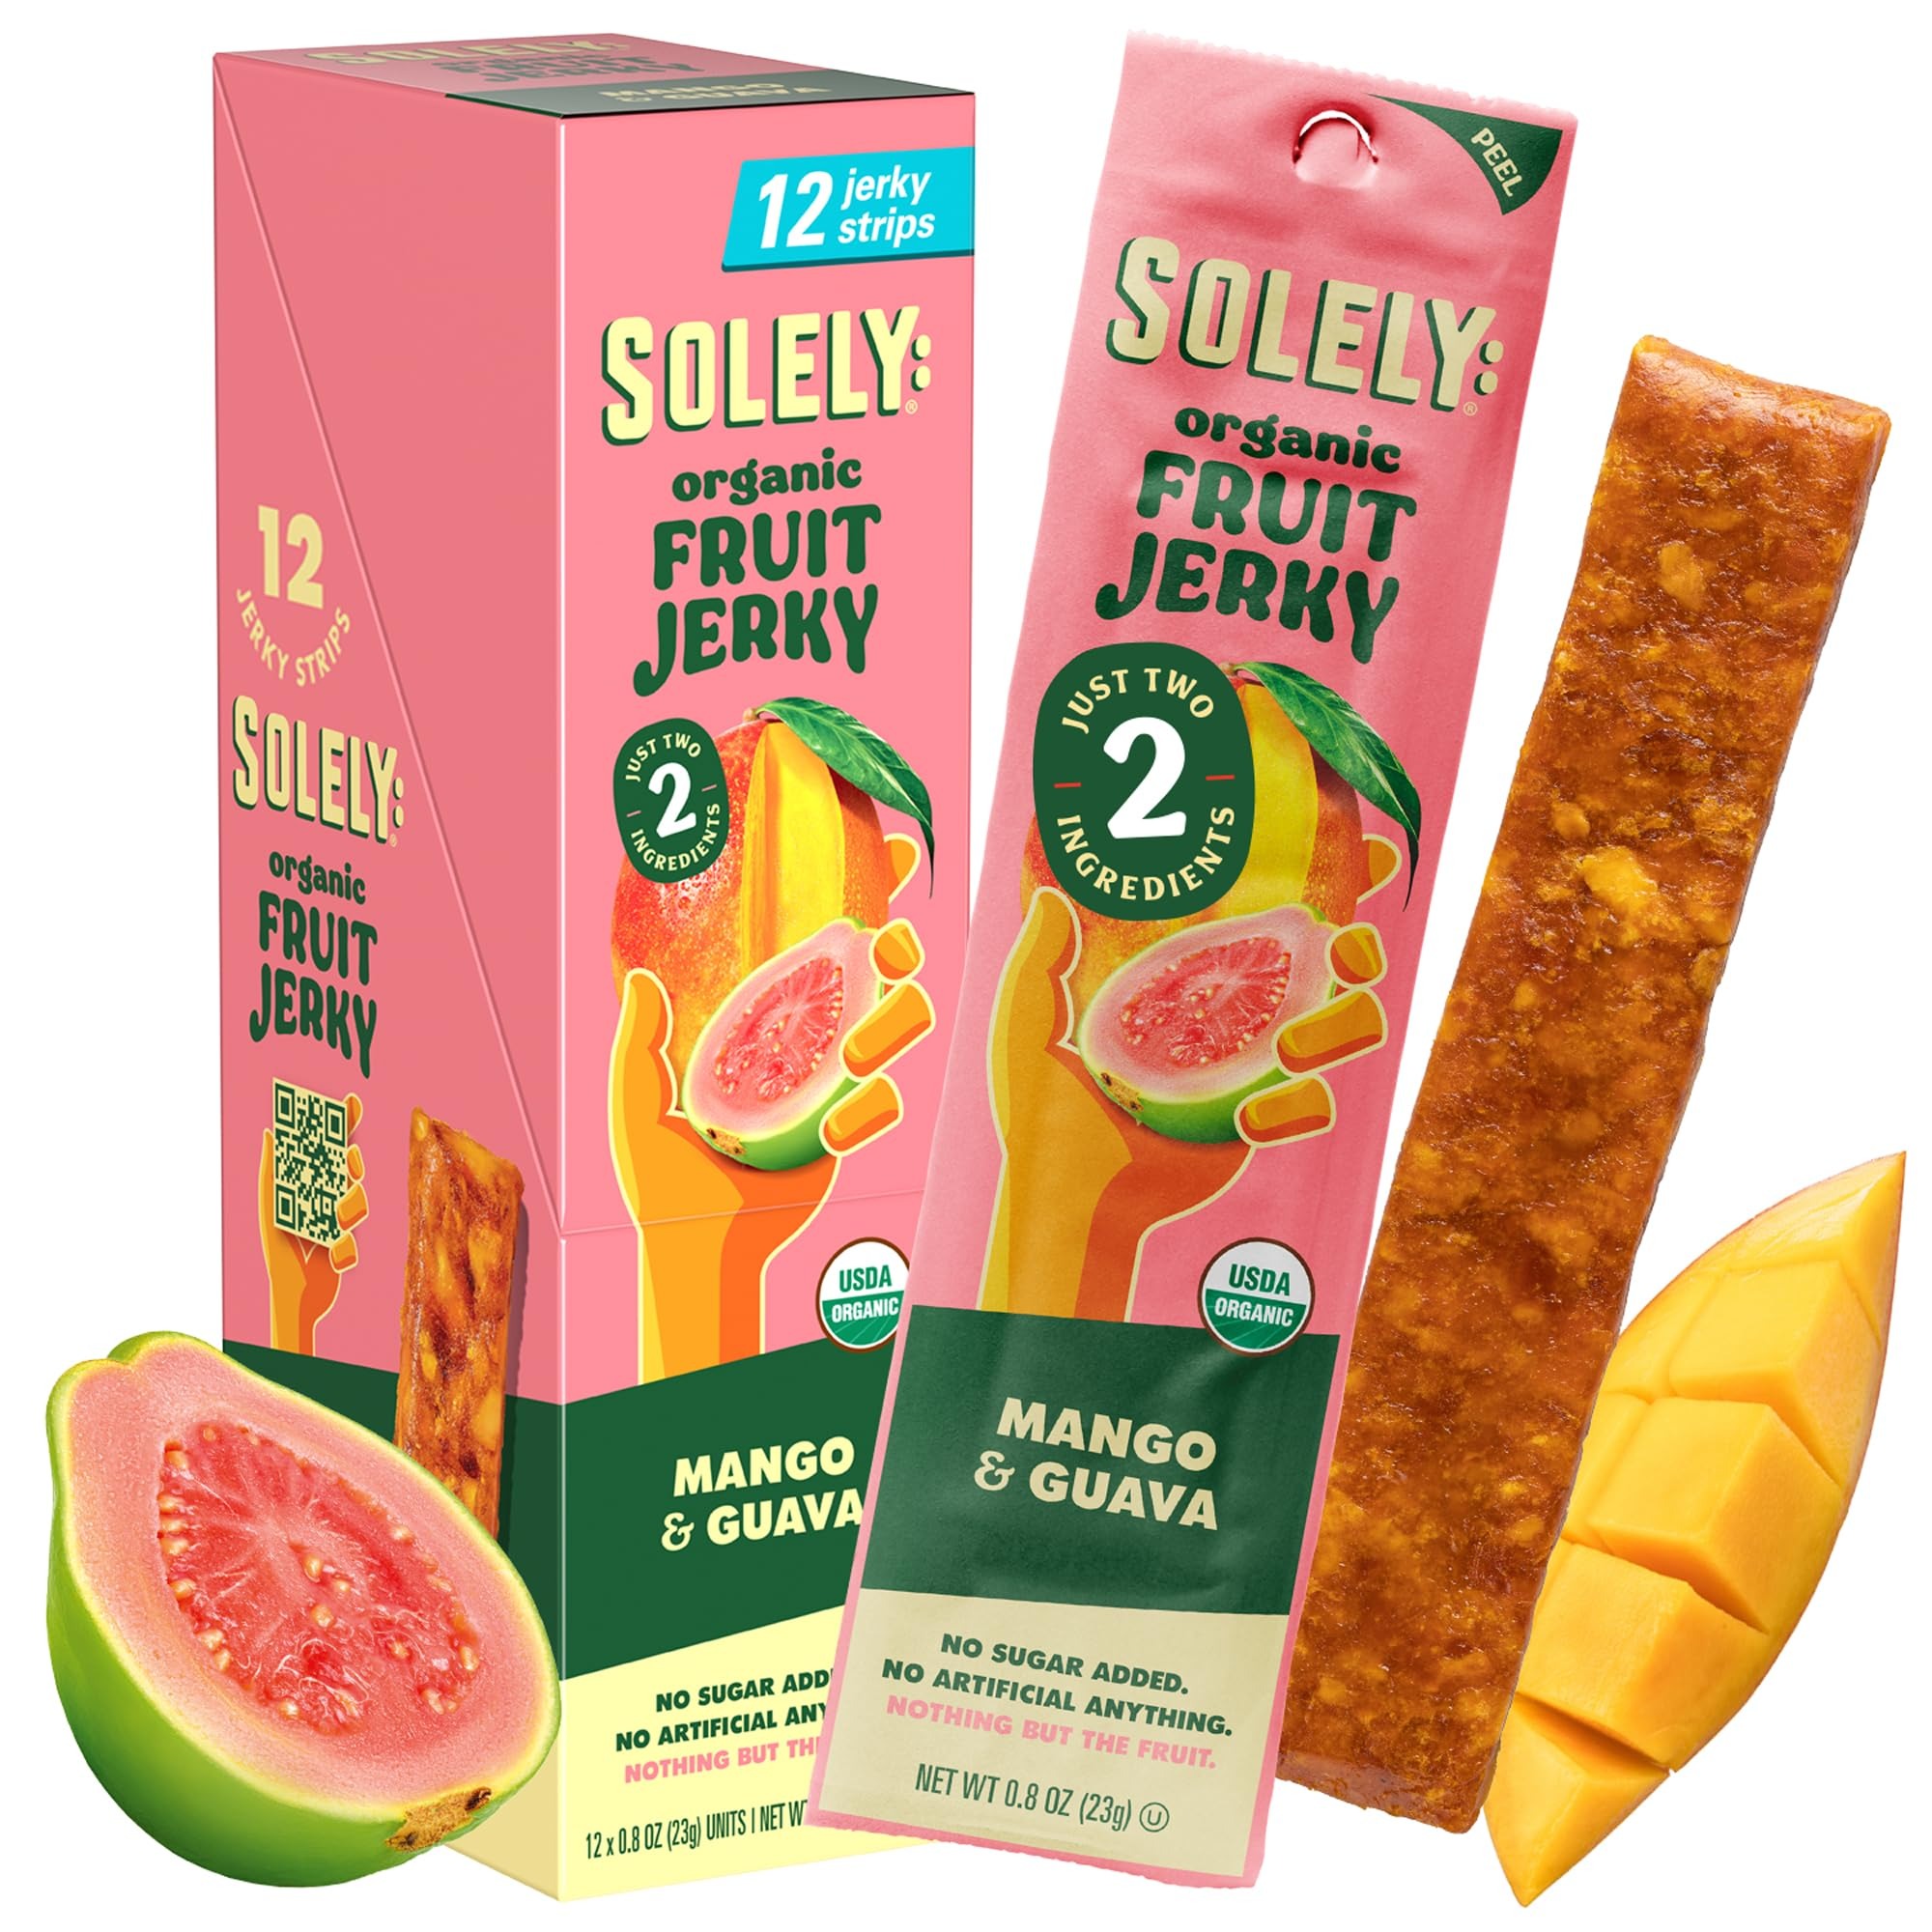
Item Name: SOLELY - Organic Mango Guava Fruit Jerky - 12 Individually Wrapped Strips (12-Pack) - Fruit Leather Made from Dried Fruit - Healthy Snacks for Adults & Kids - Non GMO, Vegan Snacks - 0.8oz (23g)
Bullet Point 1: 2 Ingredients - Made with only a whole, organic mango and guava. Yes, really. We believe in transparency, and we use whole and simple ingredients listed on the front of our package. Never added sugar, preservatives, or from concentrate.
Bullet Point 2: Fresh Fruit, No Junk - Made from organic dried fruit in a proprietary process to protect crucial nutrients. Low temperatures and long drying times lead to the best possible flavors without additives, chemicals, or artificial anything.
Bullet Point 3: Made for Your Busy Lifestyle - Each pack comes with 12 individually wrapped single servings – perfectly portable for a little pick-me-up, packing in your lunch box, or on-the-go snacking! Enjoy our nutritious snacks wherever you are!
Bullet Point 4: The Solely Difference - A new way to think about the food we eat. Snacks made from one whole fruit, chocolate made without sugar, and new ways to bring vegetables to the dinner table. Reimagining the possibilities of simple, healthy, and flavorful.
Bullet Point 5: Solely Family Farms Initiative - We use full harvest, even ugly fruit, and all parts of the fruit. We use nearly 100% of a farm's yield and have converted thousands of acres of family-owned farmland to organic!
Product Description: The Solely Difference - A new way to think about the food we eat. Snacks made from one whole fruit, chocolate made without sugar, and new ways to bring vegetables to the dinner table. Reimagining the possibilities of simple, healthy, and flavorful. Nothing but the fruit. No sugars, preservatives, or concentrates. Just 1, 2, or 3 wholefood organic ingredients, listed on the front of the package and nothing else. Fresh fruit on the go. Introducing the fun way for kids to eat whole, organic fruit with none of the mess and all of the flavor! Simply delicious, organic ingredients. Our organic dried fruit is perfect when plain, decadent when drizzled, and spectacular when spicy. Ultra clean and convenient. Leveraging technology instead of trickery to create the first organic fruit snacks that use whole, fresh fruit that you can take on the go! Irresistibly flavorful. Perfectly sun-ripened and hand-picked at peak freshness, our whole, organic fruit is used to deliver the most delicious fruit snacks. Sustainably sourced and zero waste. Through our Solely Family Farms Initiative, we use full harvest, even ugly fruit, and all parts of the fruit. We use nearly 100% of a farm's yield and have converted thousands of acres of family-owned farmland to organic! Fruit Jerky. The adventure companion, for when you are out and about, on the go, or need a mess-free, nutritious snack in between meals! Gummies. The quick, fun, kid-friendly option, is perfect for packing in your lunch box, sharing, or when you just need a clean pick-me-up. Dried Fruit - The pantry staple, quick and easy, on the go travel snack that is gently dried to perfection. Are Solely products gluten free? Solely spaghetti squash and green banana fusilli pasta are certified gluten free snacks or meals. For non-certified food, Solely uses strict allergen control and cleaning protocols between production runs. However, our food is made with the same equipment as tree nuts, soy, and peanuts.
Value: 9.6
Unit: Ounce

Price: 19.99